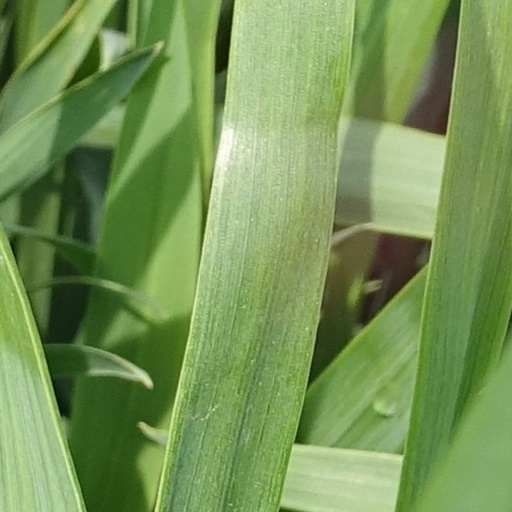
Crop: wheat